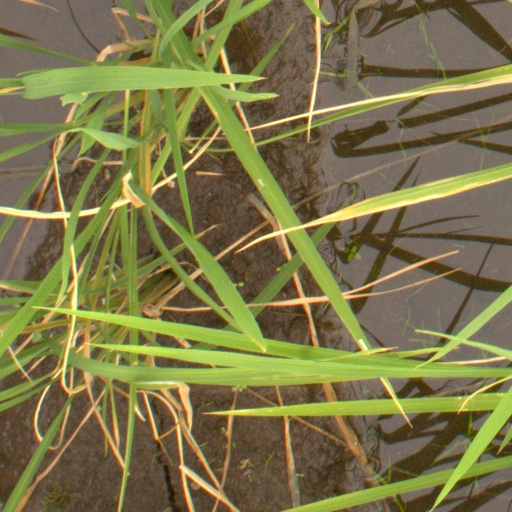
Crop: rice